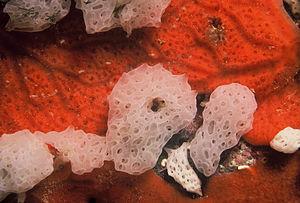
Clathrina coriacea (Montagu, 1818), Spirastrella cunctatrix Schmidt, 1868 - Banyuls-sur-Mer